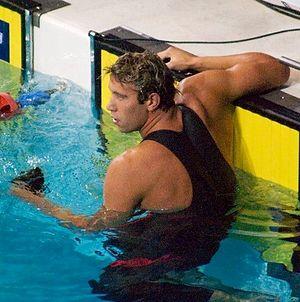
Matthew Grevers, né le 26 mars 1985 à Lake Forest dans l'Illinois, est un nageur américain spécialiste des épreuves de nage libre et de dos crawlé. Sélectionné dans l'équipe américaine lors des Jeux olympiques d'été de 2008, il remporte trois médailles dont deux en or au sein des relais. En individuel, il remporte la médaille d'argent du 100 m dos derrière son compatriote Aaron Peirsol.